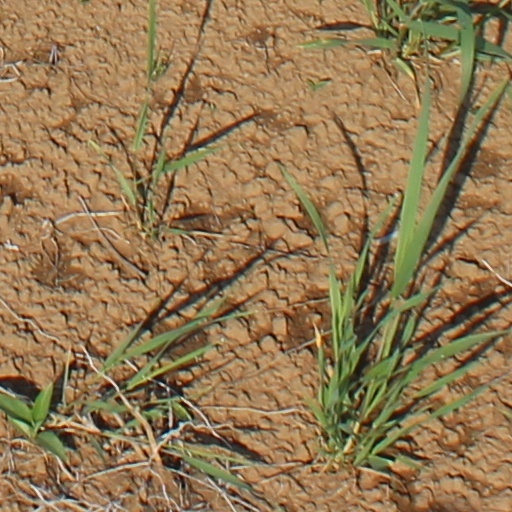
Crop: wheat